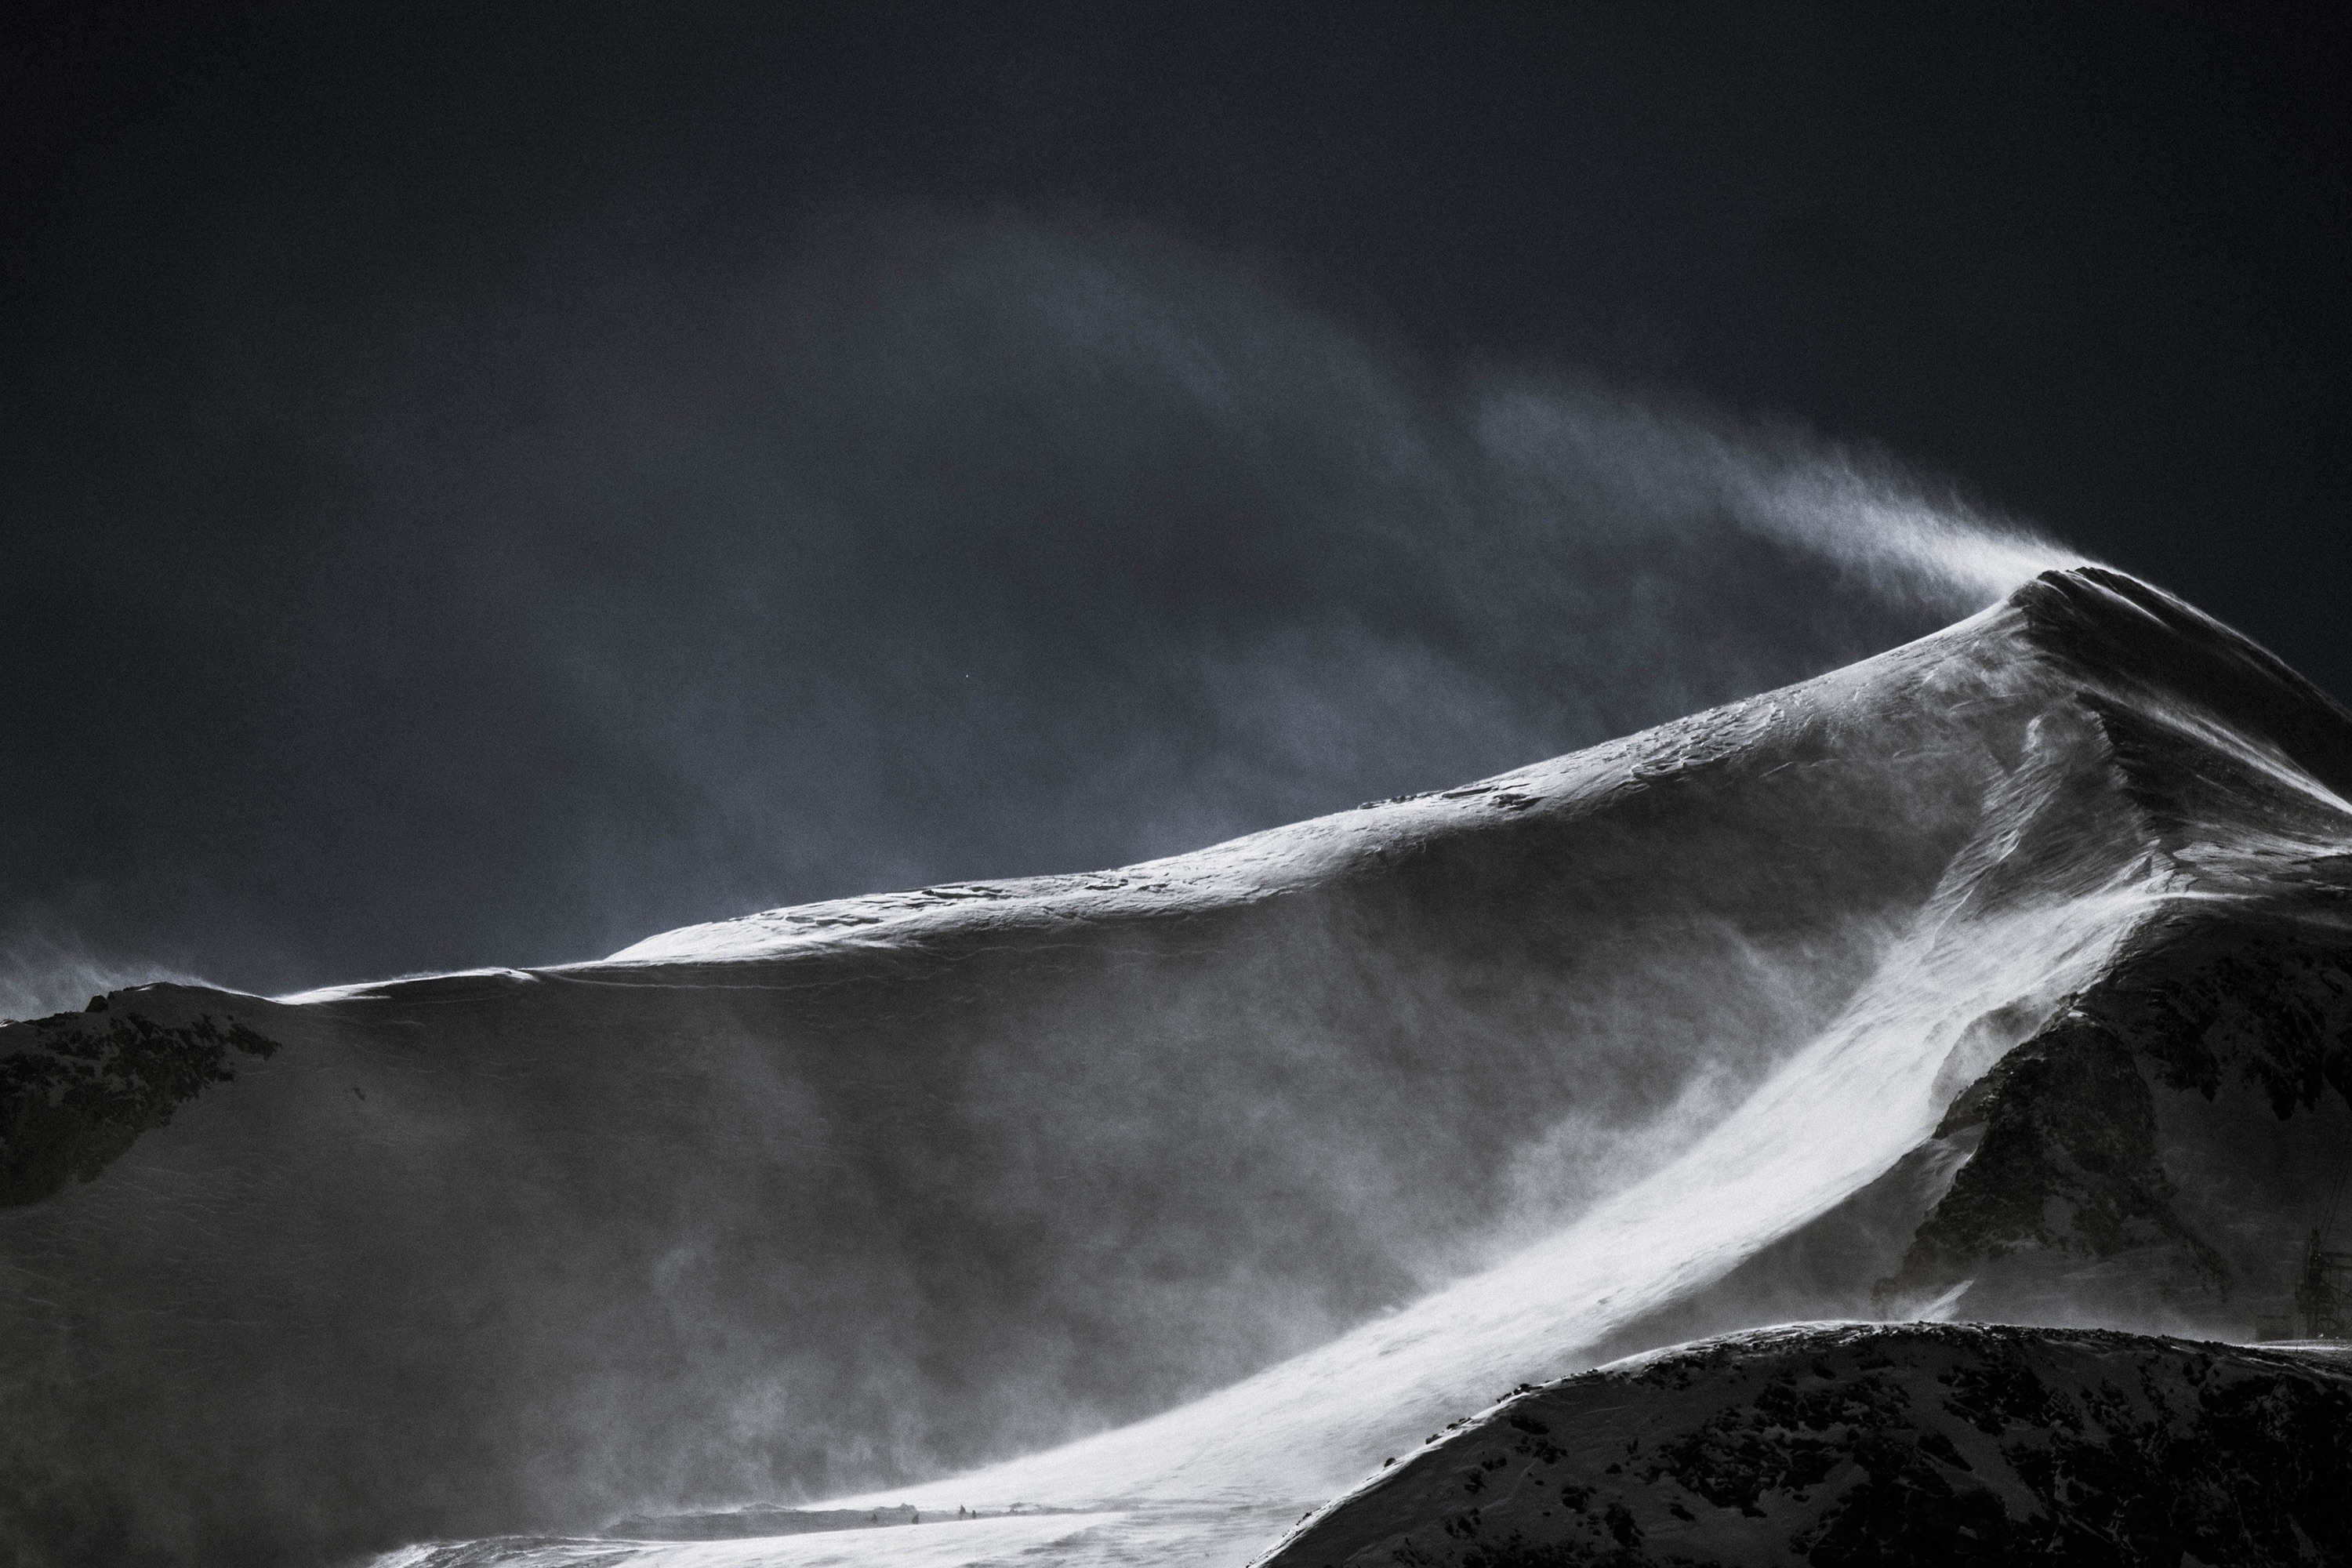
water, mountain, snow, black and white, white, wave, peak, ice, darkness, black, monochrome, wind and black, water feature, monochrome photography, atmospheric phenomenon, atmosphere of earth, geological phenomenon